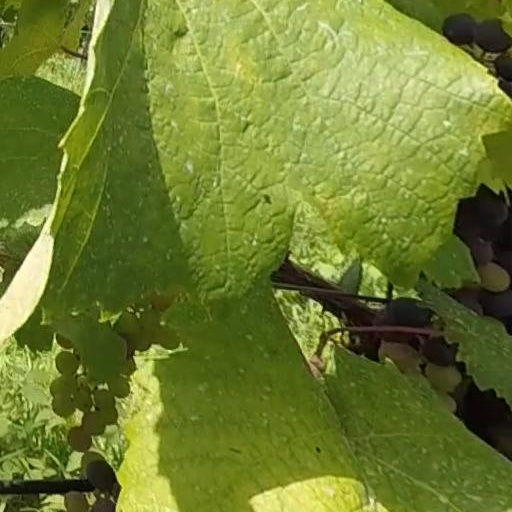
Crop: grape